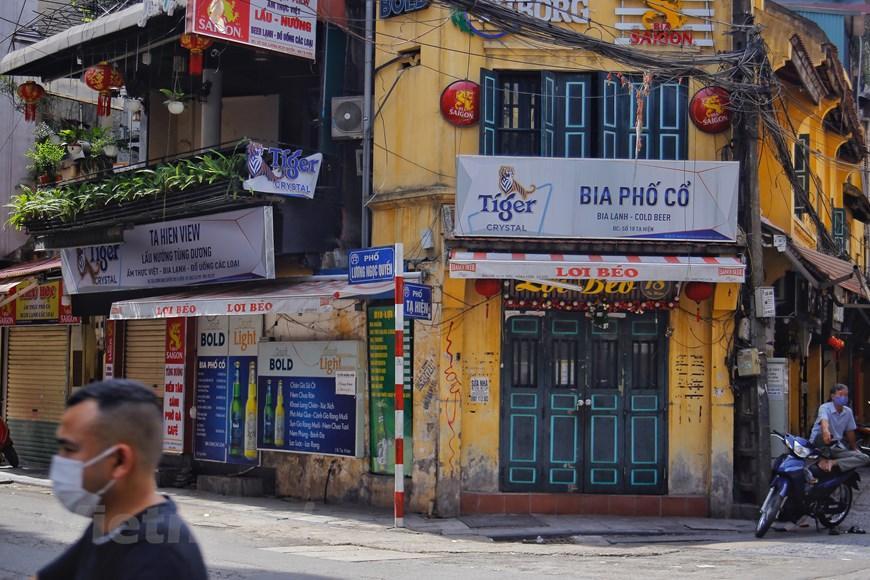
có một người đàn ông đang ngồi trên một chiếc xe máy